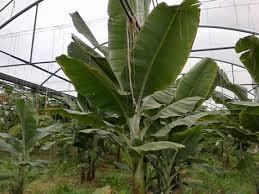
Miti ya ndizi inaonekana hapa. Mkulima inaonekana ako tayari kuvuna ndizi zake. Ndizi hii iko na afya njema kwa vile matawi yake yamekuwa kubwa kubwa sana na yako na rangi ya kijani kibichi. Inaonekana mkulima huyu amefanya kazi nzuri.